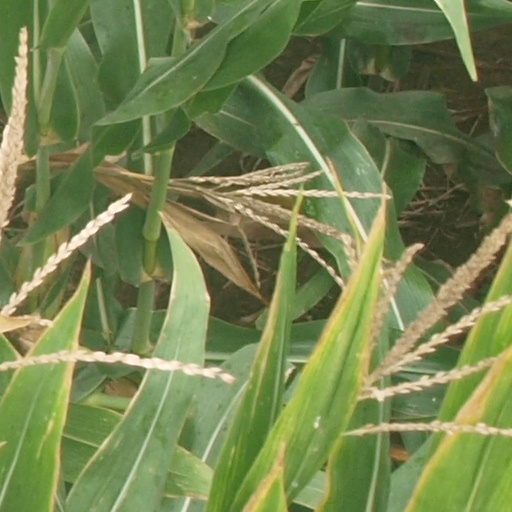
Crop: maize; corn